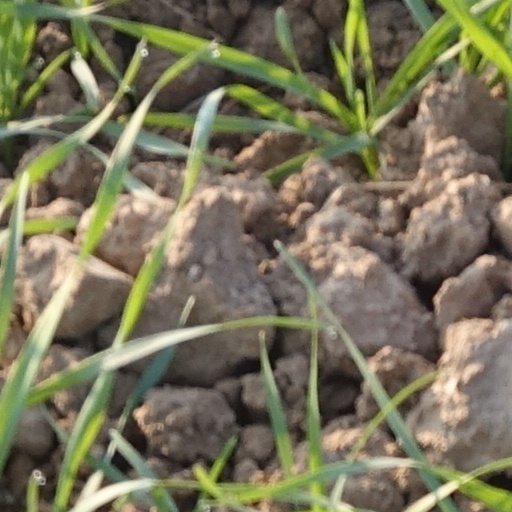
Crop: wheat